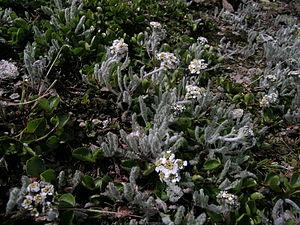
L'Achillée naine encore appelée Faux Génépi, Génépi bâtard est une plante herbacée vivace de la famille des Astéracées.